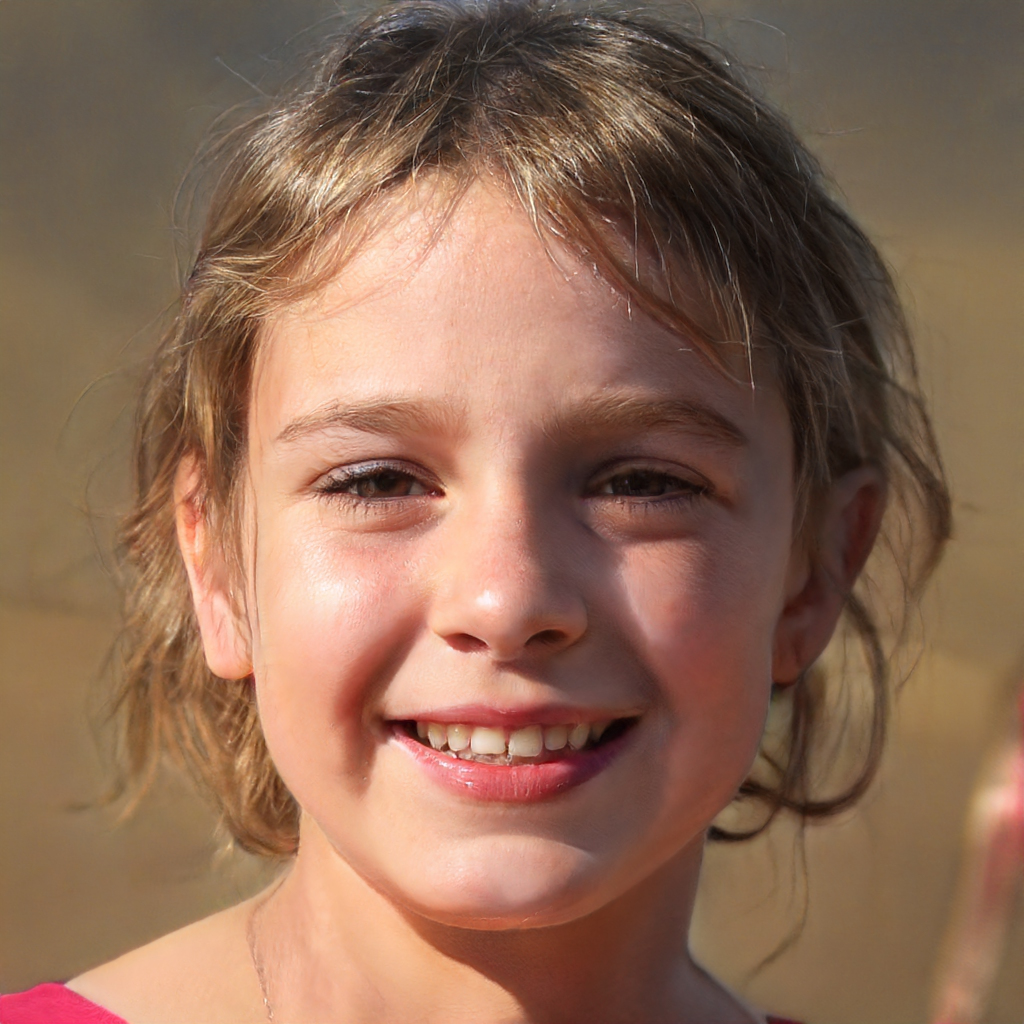
Gender: Female